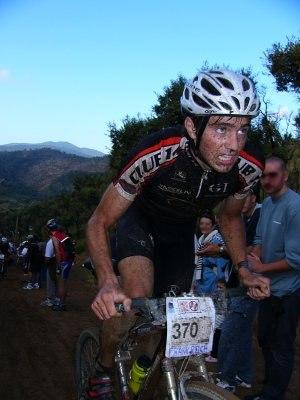
Le Roc d'Azur est une manifestation de VTT. C'est à la fois un salon et une manifestation sportive d'envergure internationale. Elle se déroule durant le mois d'octobre sur les communes de Fréjus et de Roquebrune-sur-Argens dans le Var.